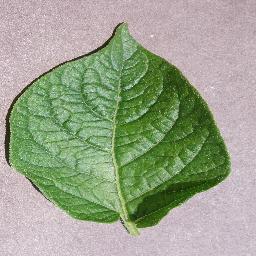
Label: Potato___healthy